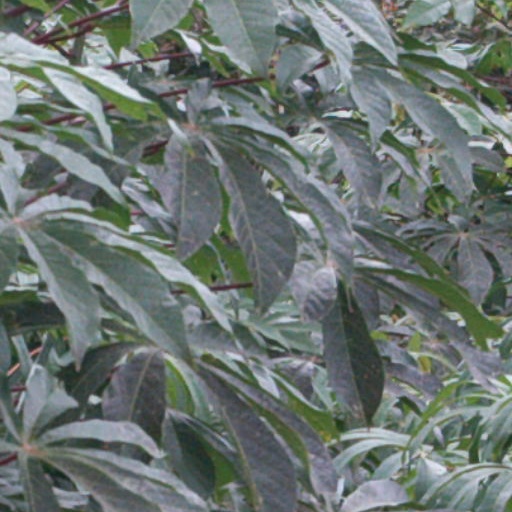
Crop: cassava